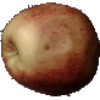
Label: Apple Red 3